NBR S class

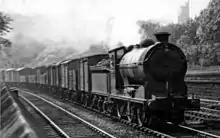
Number 4592 approaching Edinburgh Waverley railway station in August 1948.

All members of both the B and S classes were scrapped after withdrawal, the last of which being in 1962 and 1966 respectively.